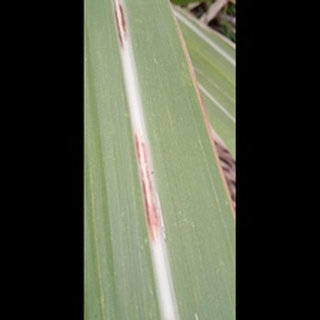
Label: sugarcane_red_rot